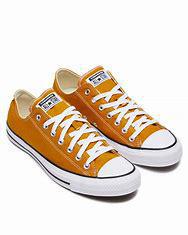
Brand: Converse
Model: Chuck Taylor